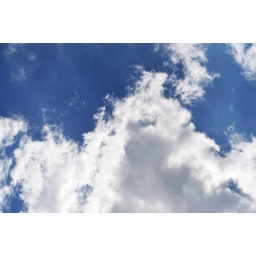
blue skies and clouds over kuala kangsar